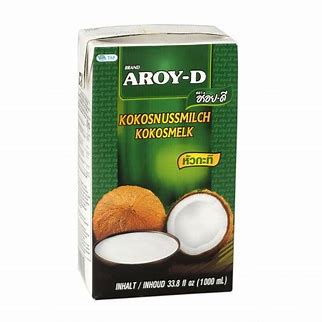
Waste category: cardboard